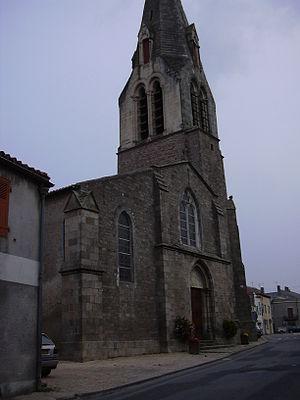
La bataille des Aubiers se déroula lors de la guerre de Vendée.
Nueil-les-Aubiers est une commune du centre-ouest de la France située dans le département des Deux-Sèvres en région Nouvelle-Aquitaine.